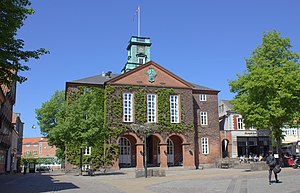
Ernst Petersen / Værker
Kolding Rådhus
Der har været rådhus på pladsen siden 1500 tallet. Kolding rådhus 2012 i Kolding, Danmark. Bygget i 1875. Arkitekten er L.A. Winstrup.
Ernst Heinrich Petersen var en dansk arkitekt.